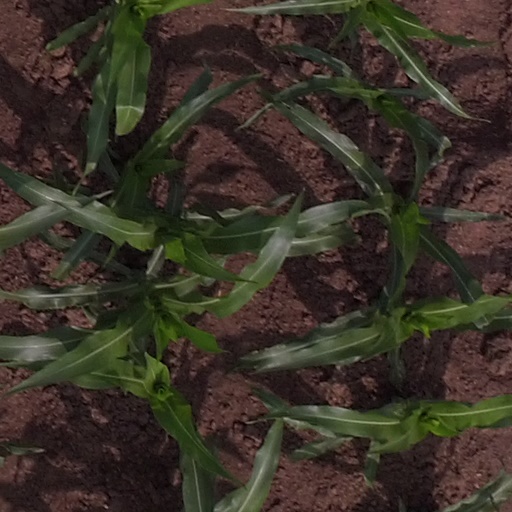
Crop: maize; corn